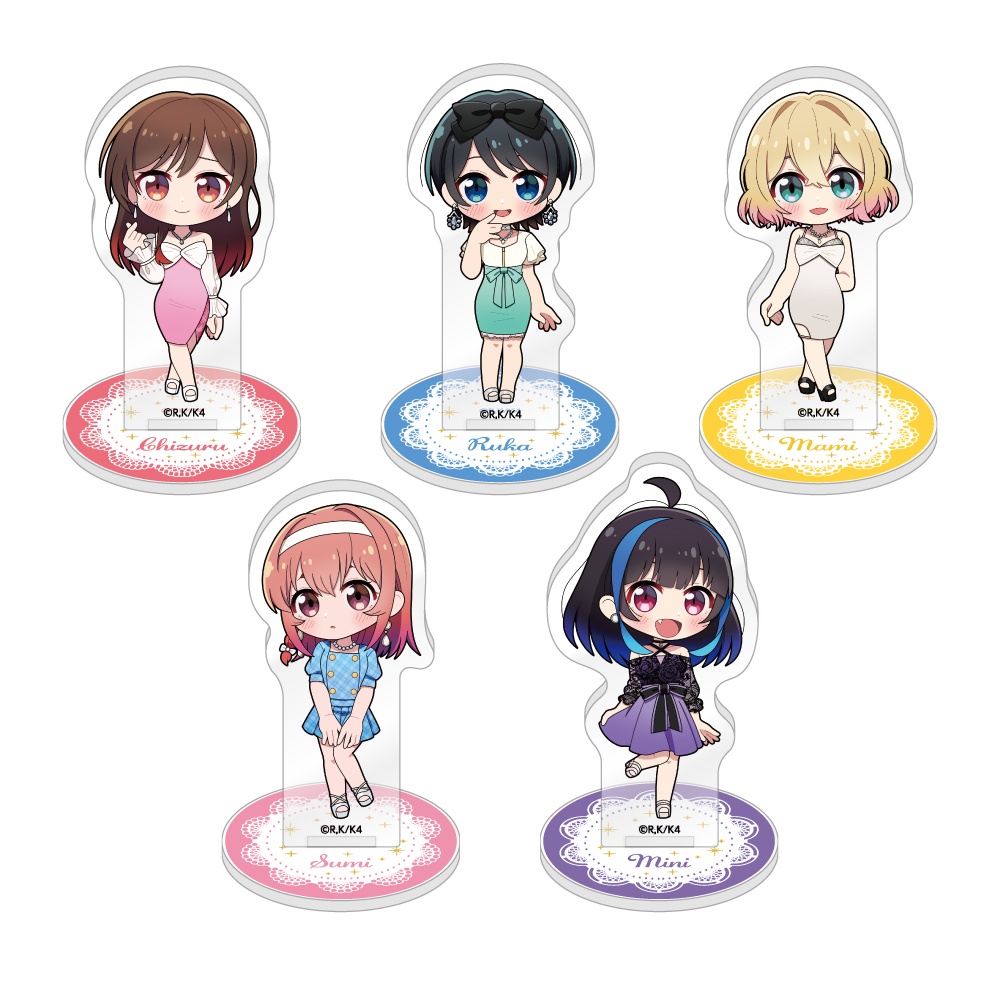
彼女、お借りします トレーディンちびキャラアクリルスタンド(単品)
Brand: 彼女、お借りします
※こちらの商品は2025年7月19日(土)～7月27日(日)まで開催の「彼女、お借りします POP UP SHOP in マルイ」で先行発売商品です。 ※通販には購入特典は付属しません。 TVアニメ『彼女、お借りします』よりトレーディングちびキャラアクリルスタンドが登場！ BOXは全種コンプリートセットです。 【商品仕様】 ■サイズ：約H60mm ■素材 ：アクリル ■製造国：日本 ©宮島礼吏・講談社／「彼女、お借りします」製作委員会2025
Category: Electronics > Video > Video Players & Recorders > DVD & Blu-ray Recorders